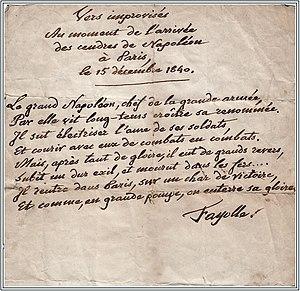
Fayolle, poeme sur le retour des cendres de Napoleon, 1840. Русский: Франсуа-Жозеф-Мари Файоль, поэма, посвященная перезахоронению Наполеона, 1840.